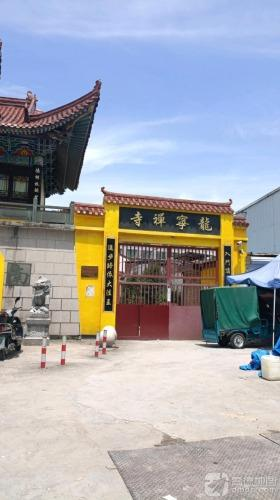
地标名称：龙宁禅寺